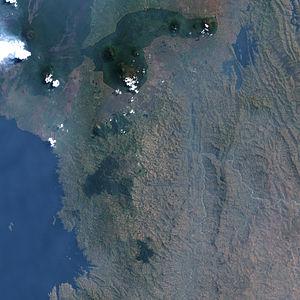
La forêt de Gishwati est une réserve protégée située dans le nord-ouest du Rwanda, près du Lac Kivu. Les forêts de la réserve étaient pratiquement intactes en 1978 et, comme le montrent les photos de la NASA, elles couvraient encore une grande partie de la réserve en 1986.